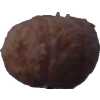
Label: orange_peeled